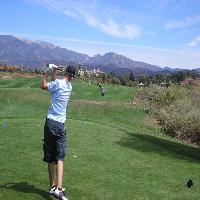
Weather: sun or clear